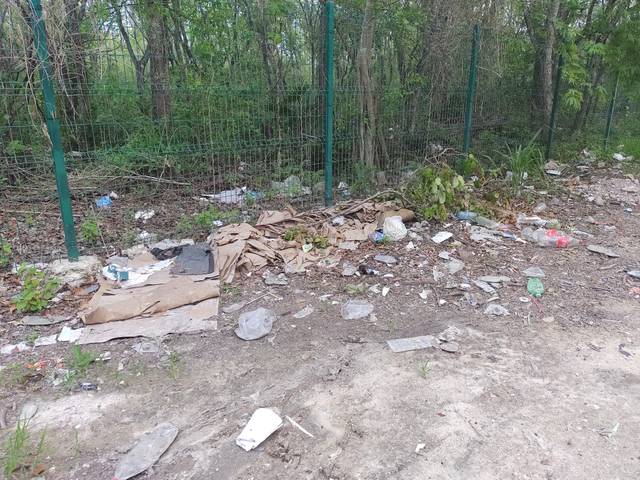
Region: Mexico
Coordinates: 20.206, -87.47